NGC 134

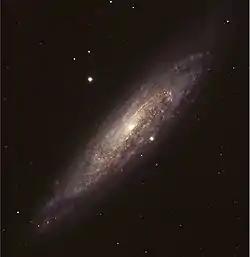
NGC 134 imaged using the ESO's Very Large Telescope (VLT) at Paranal in 2007.

NGC 134 is a barred spiral galaxy that resembles the Milky Way with its spiral arms loosely wrapped around a bright, bar-shaped central region. Its loosely bound spiral arms categorize it as Hubble-type Sbc. It is 60million light years away, and part of the Sculptor constellation.